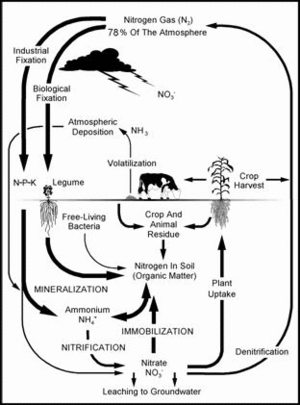
En agriculture, la lixiviation désigne la perte de nutriments végétaux hydrosolubles du sol, qui sont dissous et entraînés par les eaux d'infiltration à la suite de pluie ou d'irrigation. Différents facteurs sont à prendre en compte pour éviter la perte excessive d'éléments nutritifs, parmi lesquels la structure du sol, l'ensemencement, les types d'engrais utilisés et leurs doses d'application.